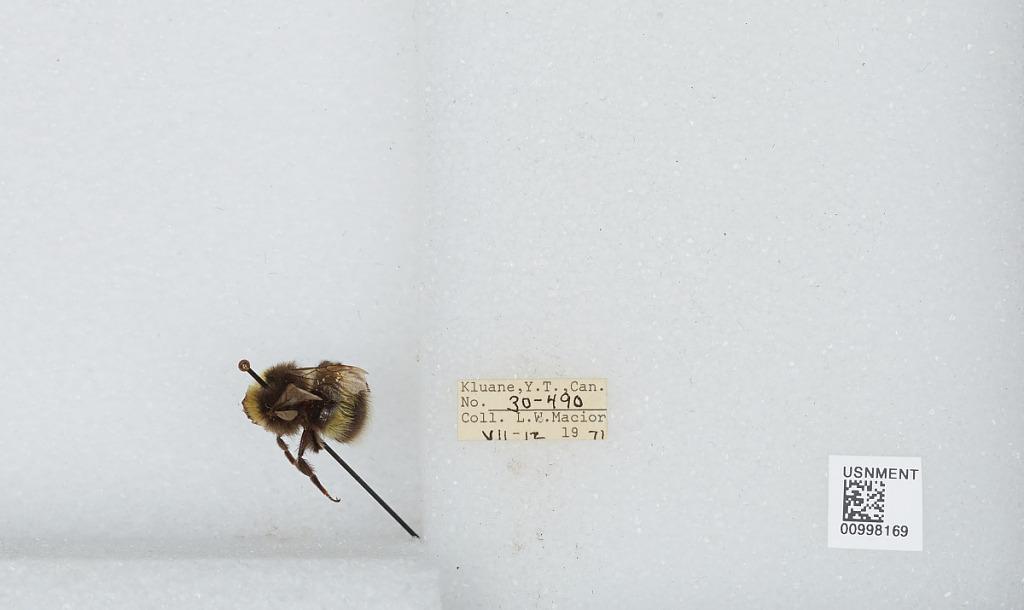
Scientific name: Bombus (Bombus) lucorum (Linnaeus)
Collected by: L. Macior
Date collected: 1971-7-12
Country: Canada
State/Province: Yukon Territory
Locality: Kluane
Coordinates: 60.75, -139.5